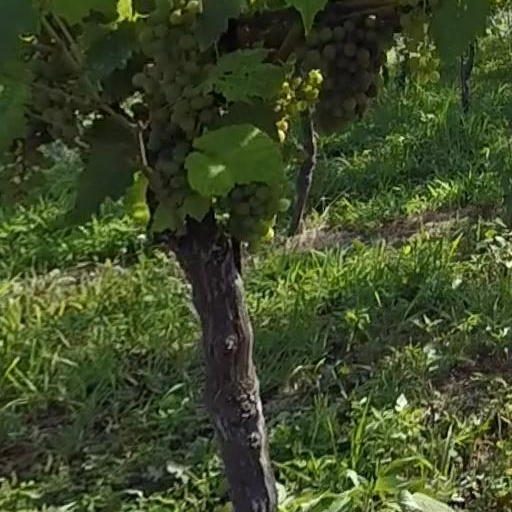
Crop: grape